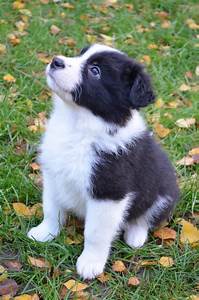
Label: dog